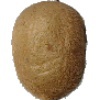
Label: kiwi